Li Qun (artist)

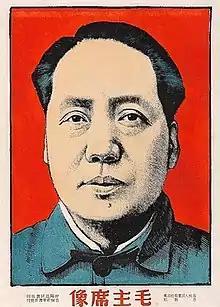
"Portrait of Chairman Mao" (1940)

Li Qun was an early member of the Committee of Shanghai Woodcut Artists, whose membership included the likes of Chen Yanqiao and Jiang Yan. In 1940, Li Qun started teaching at the Lu Xun Academy of Art in Yan'an, Shaanxi Province. Five years later, he joined the Federation of Literature and Arts of Jin-Sui Bordering Region and was editor of the "Jin-Sui People's Pictorial". He attended the inaugural National Congress of Literature and Arts in July 1949 and became a member of both the Standing Committee of China Association of Knights of the Brush and the China Federation of Literature and the Arts. He was also chairman of the Shanxi Provincial Association of Literature and Arts and editor of the "Shanxi Pictorial".